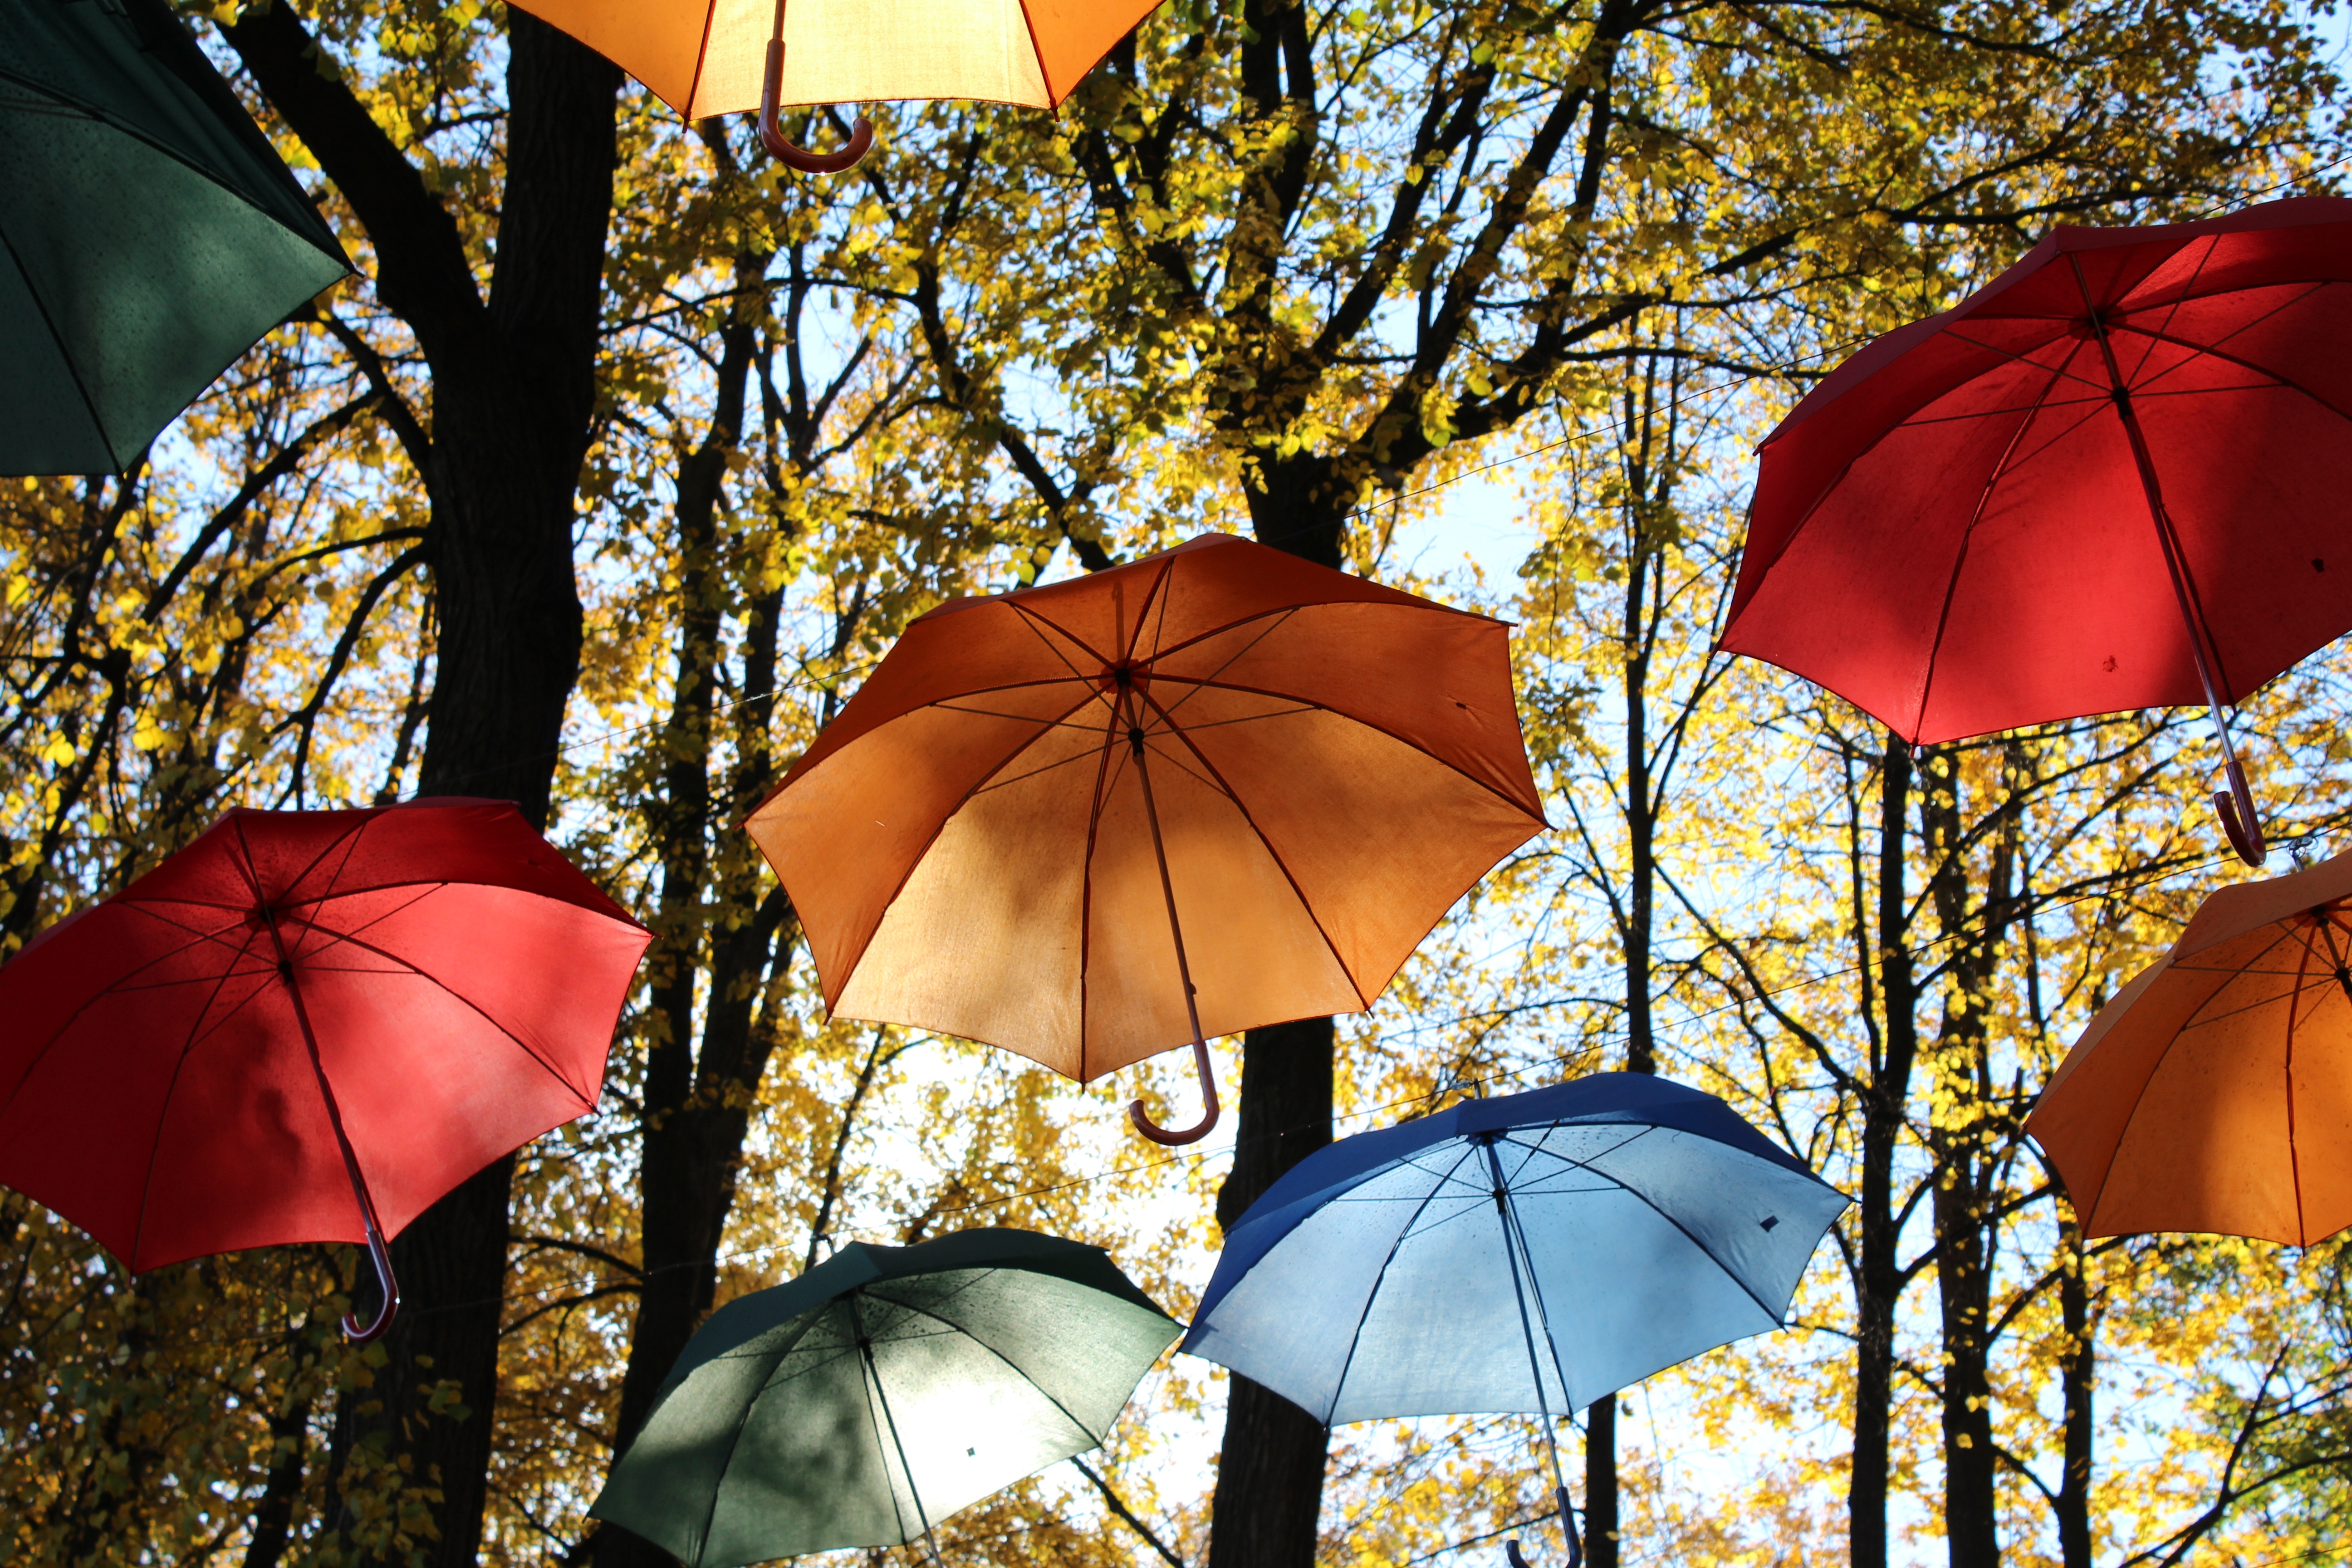
tree, sun, sunlight, leaf, flower, window, red, umbrella, color, autumn, flora, season, trees, umbrellas, fashion accessory